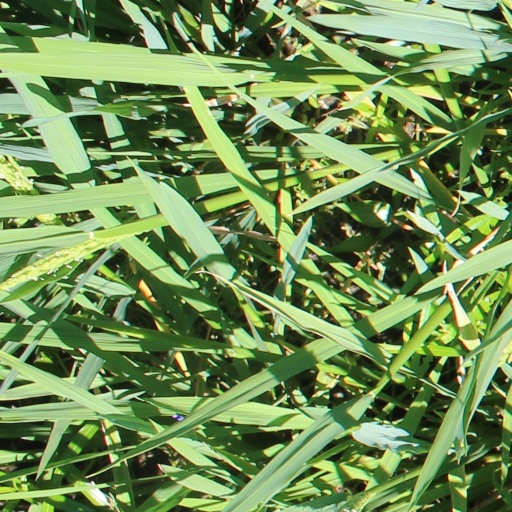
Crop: rice